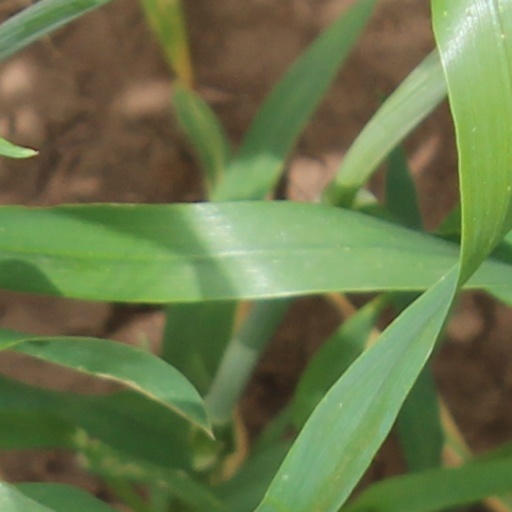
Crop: wheat